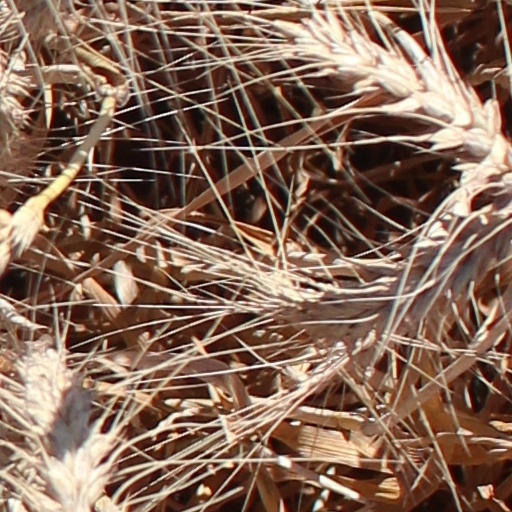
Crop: wheat